FC Argeș Pitești

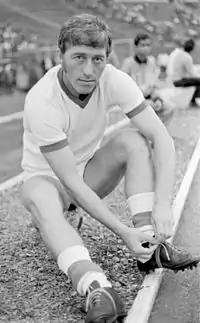
Nicolae Dobrin, club symbol and inaugural winner of the Romanian Footballer of the Year award

On 24 June 1979, in front of 20,000 spectators at Dinamo Stadium in Bucharest, FC Argeș defeated Dinamo 4–3 after a high-tension match, through goals scored by Radu II (11 and 24min), Doru Nicolae (69min) and Dobrin (90min) respectively, with Marin Dragnea (6min) and Dudu Georgescu (76min from penalty and 89min) scoring for Dinamo. This win brought FC Argeș the Romanian title for the second time in its history.